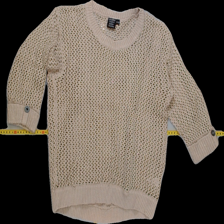
View: front
Type: Sweater
Category: Ladies
Brand: Cellbes
Colors: Beige
Material: 100%cotton
Pattern: Glitter
Cut: C-collar, Regular
Size: 34
Season: All
Trend: No trend
Stains: No
Damage: 1
Price range: <50
Recommended usage: Export